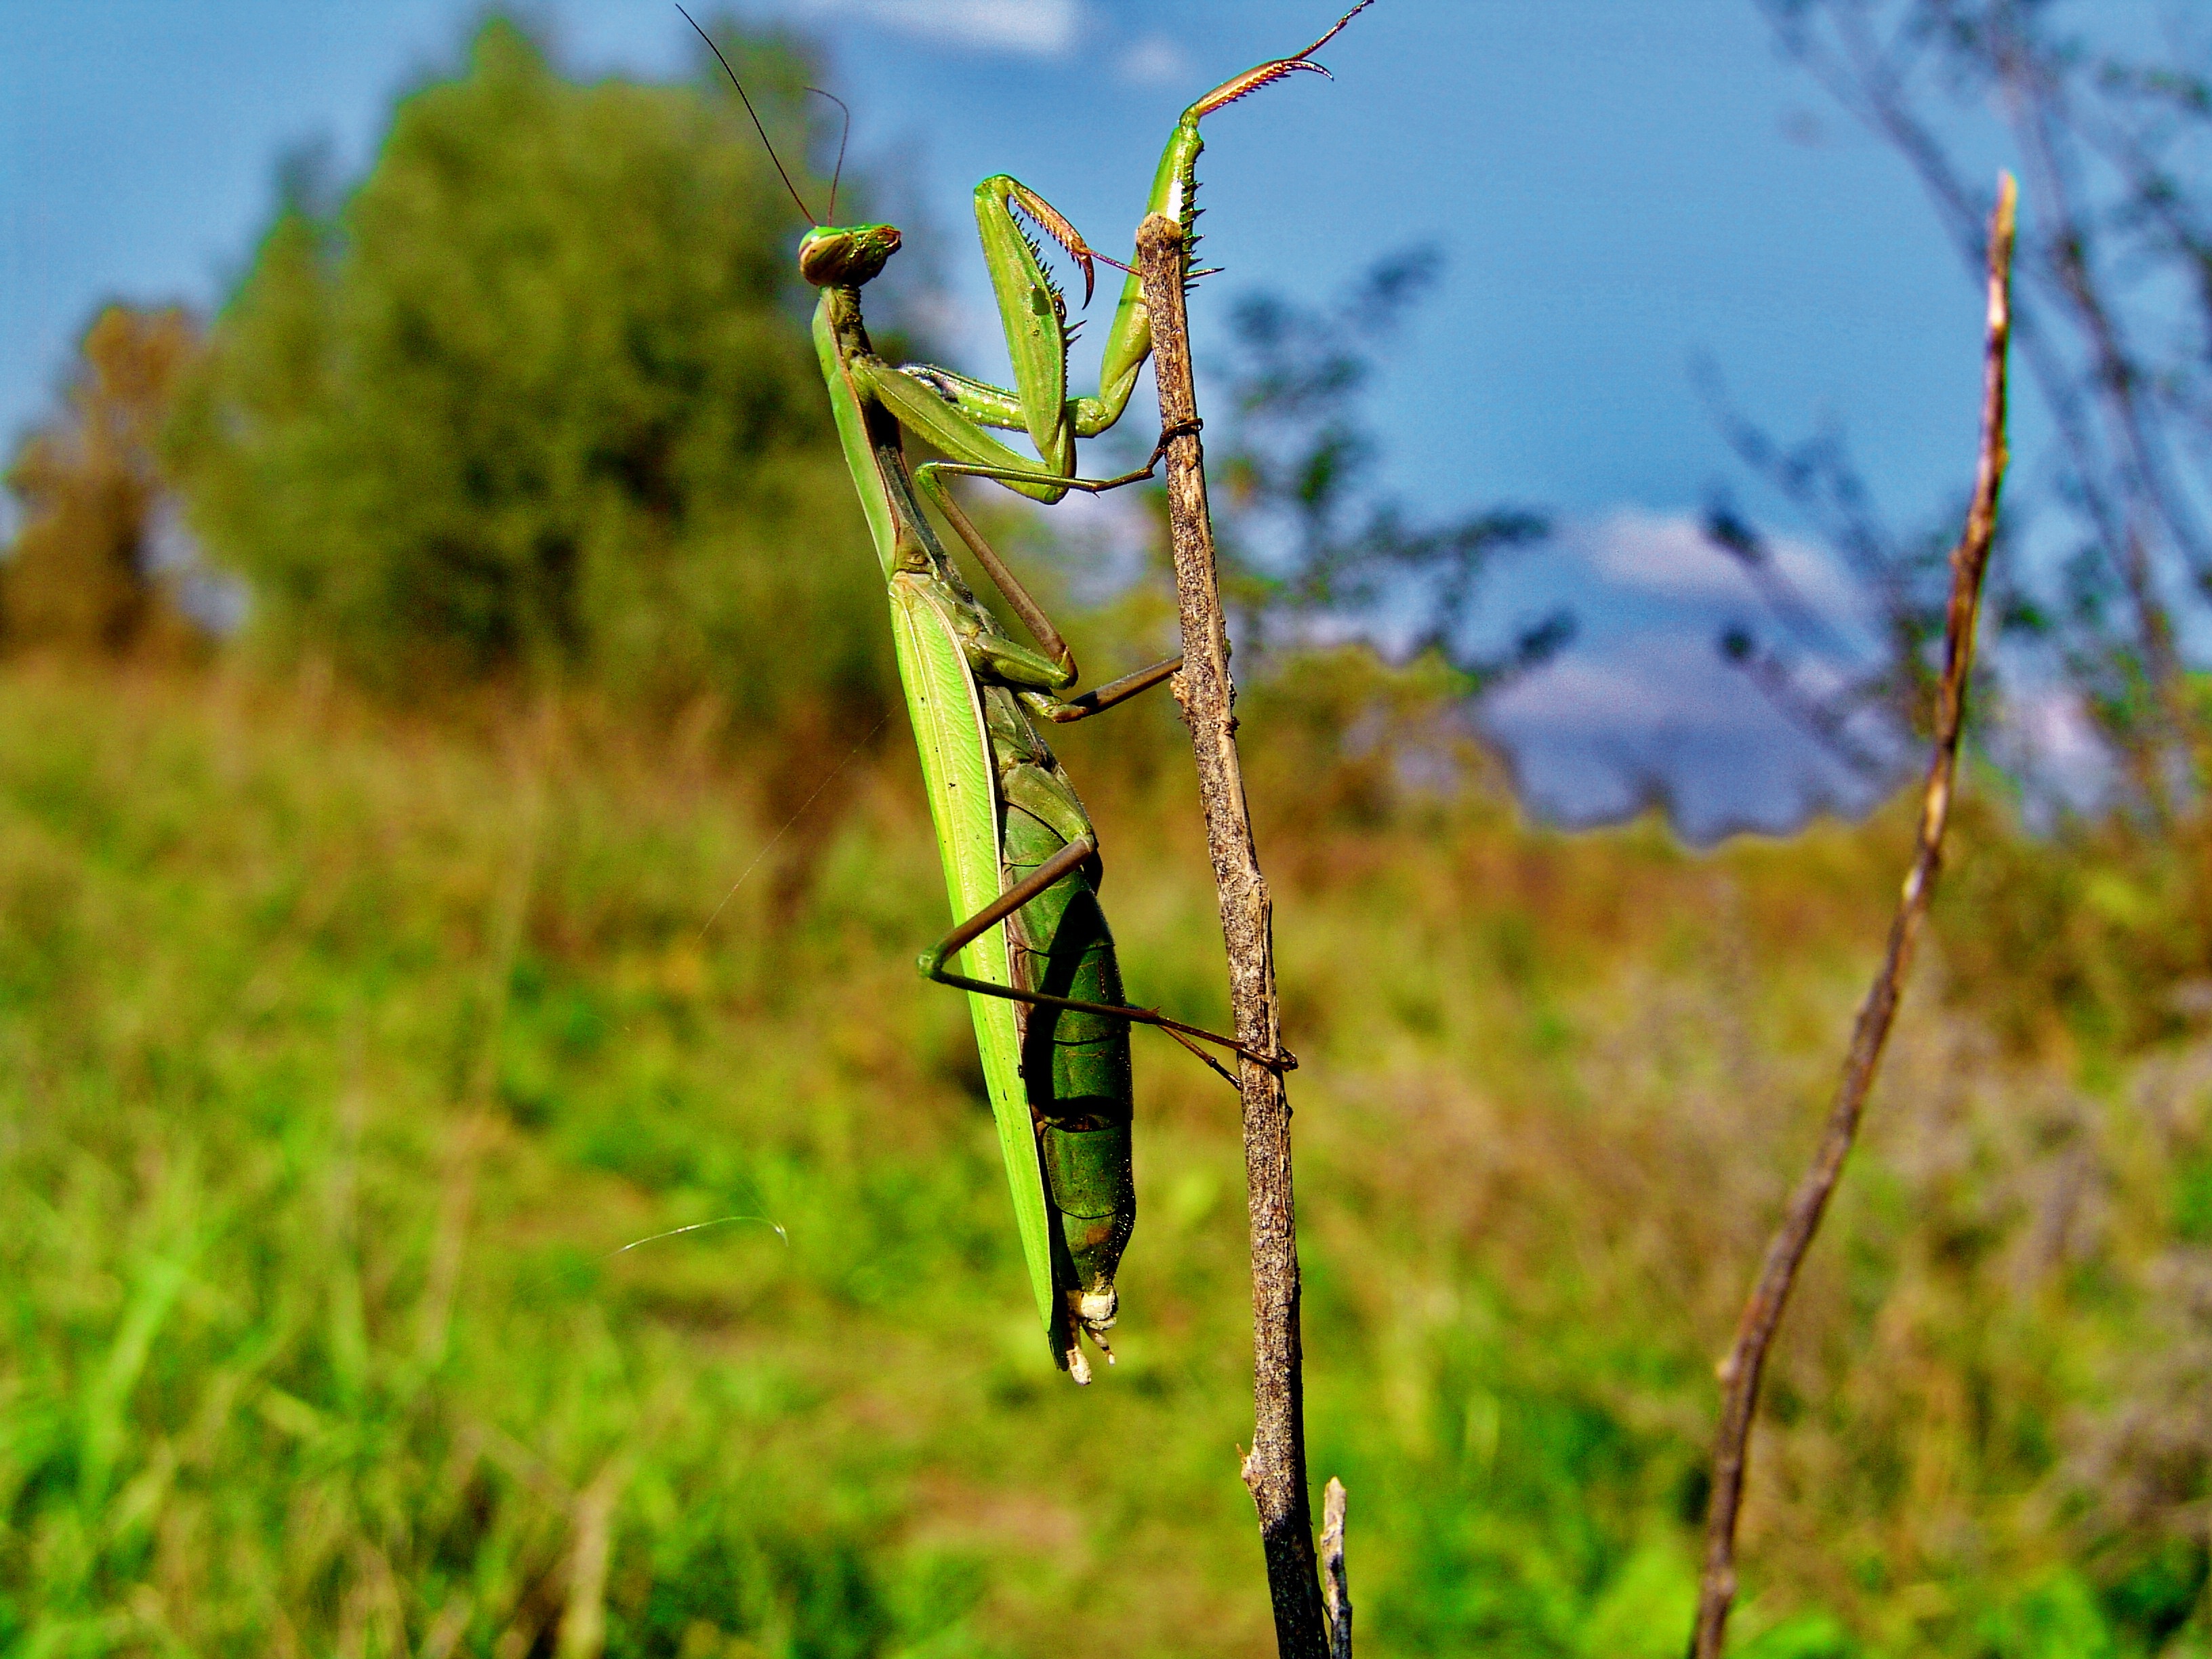
tree, nature, grass, branch, meadow, sunlight, leaf, flower, wildlife, green, insect, autumn, flora, fauna, invertebrate, mantis, macro photography, grass family, plant stem